Jose Compean

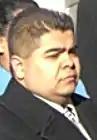
Former U.S. Border Patrol Agent Jose Compean

José Alonso Compeán (born 1976) is a former United States Border Patrol Agent, convicted of shooting (wounding) a fleeing, illegal alien drug smuggler on the United States–Mexico border near El Paso, Texas, on February 17, 2005, and of covering up the shooting: i.e. "obstructing justice by willfully defacing the crime scene". On 19 January 2009, President Bush commuted the sentences of both Compean and fellow agent Ignacio Ramos, effectively ending their prison term on March 20, 2009, and they were released on February 17, 2009. They were granted full pardons on December 22, 2020, by President Donald Trump.